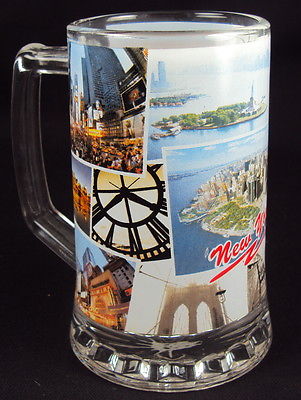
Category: mug